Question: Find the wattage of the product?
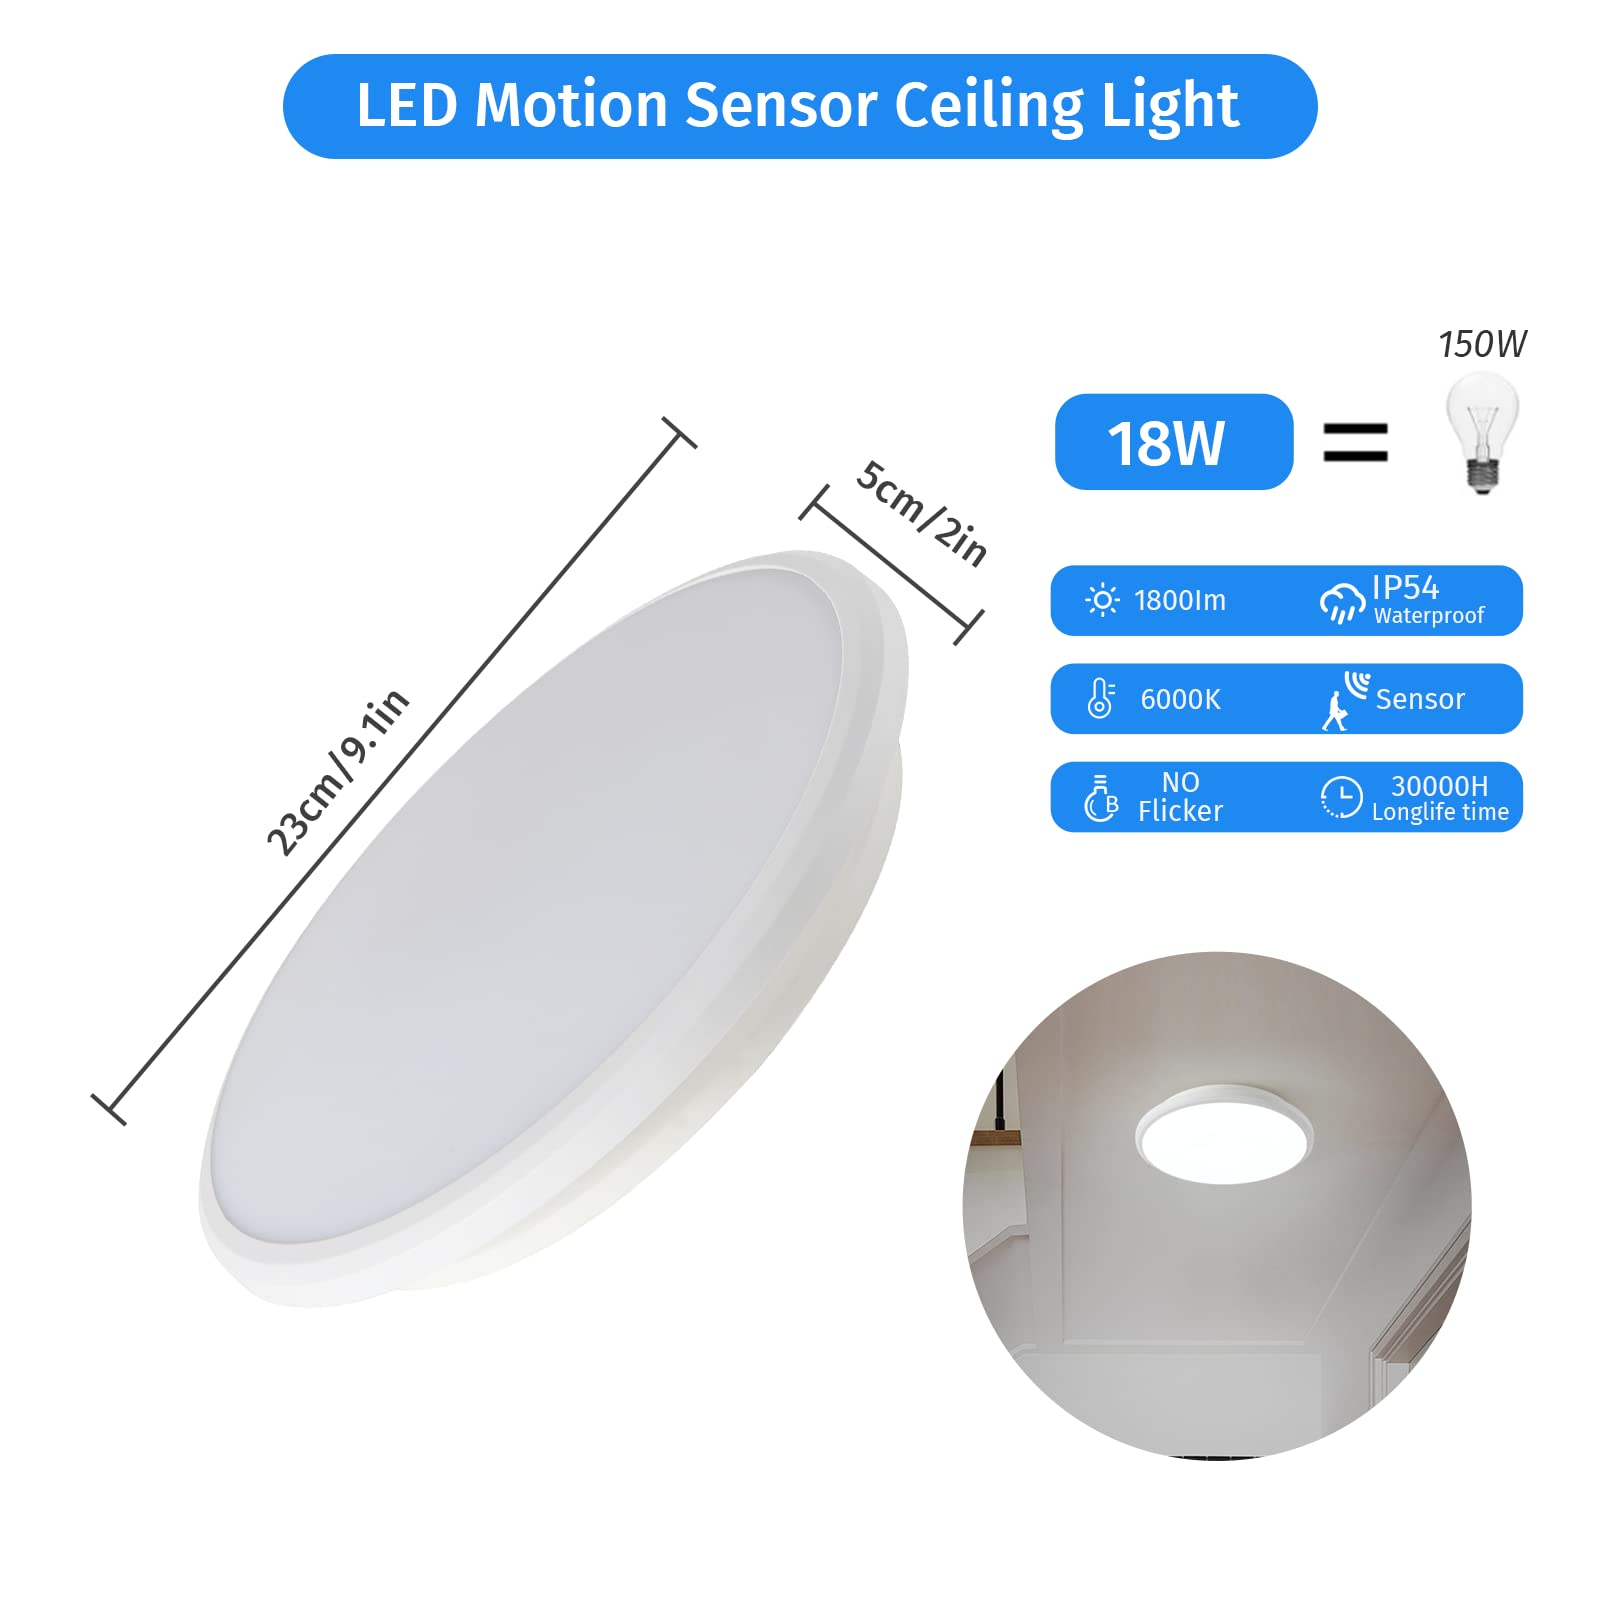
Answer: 18.0 watt